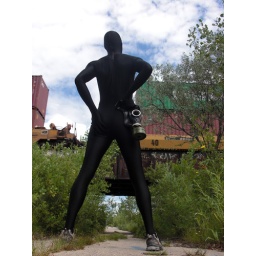
Black Zentai &amp;amp; gas mask out by the train bridge